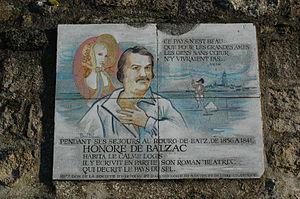
Batz-sur-Mer - Plaque sur le mur d'enceinte du Calme logis
Batz-sur-Mer est une commune de l'Ouest de la France dans le département de la Loire-Atlantique, en région Pays de la Loire.